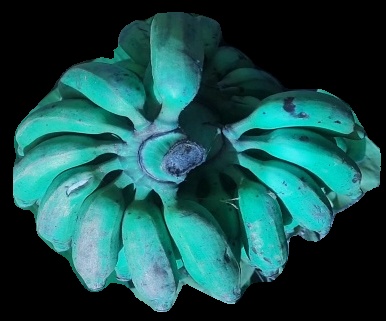
Variety: elakki-bale
Grade: grade3